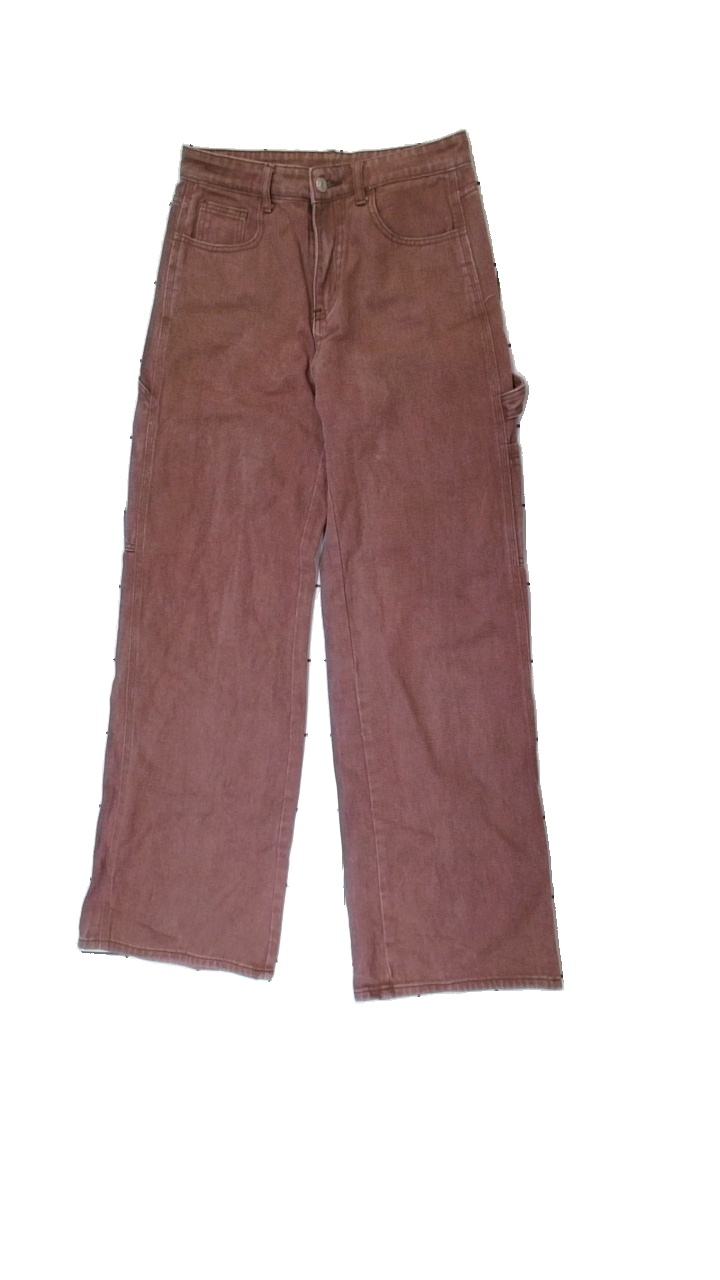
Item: Trousers (Ladies)
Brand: Shein
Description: Reddish brown trousers from SHEIN, size M. Okay condition.
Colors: Brown
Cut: Regular, Loose
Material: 100% cott
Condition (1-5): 2
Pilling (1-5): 4
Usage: Recycle
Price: <50